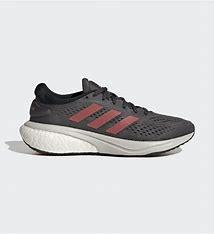
Brand: Adidas
Model: Supernova 2 Lauf